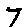
Label: 7